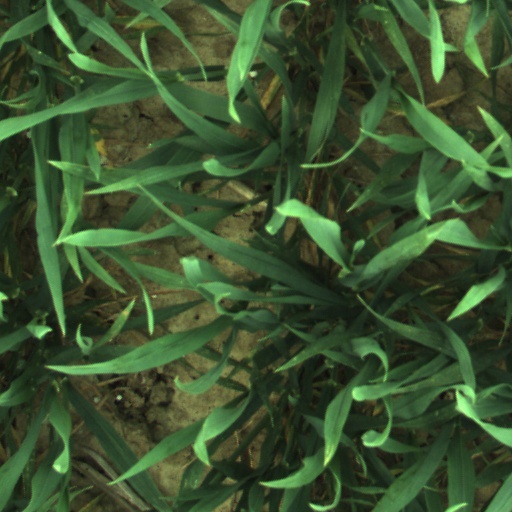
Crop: wheat